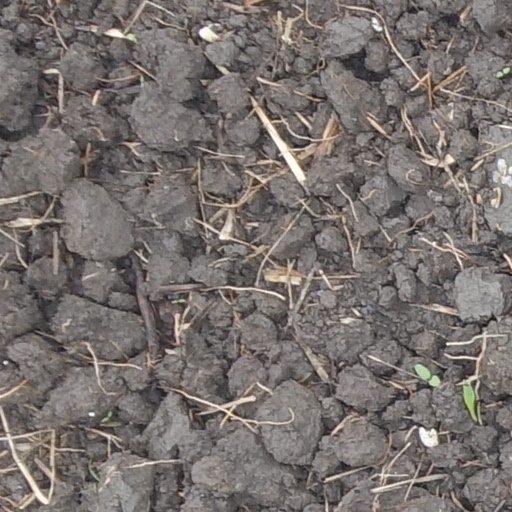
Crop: wheat